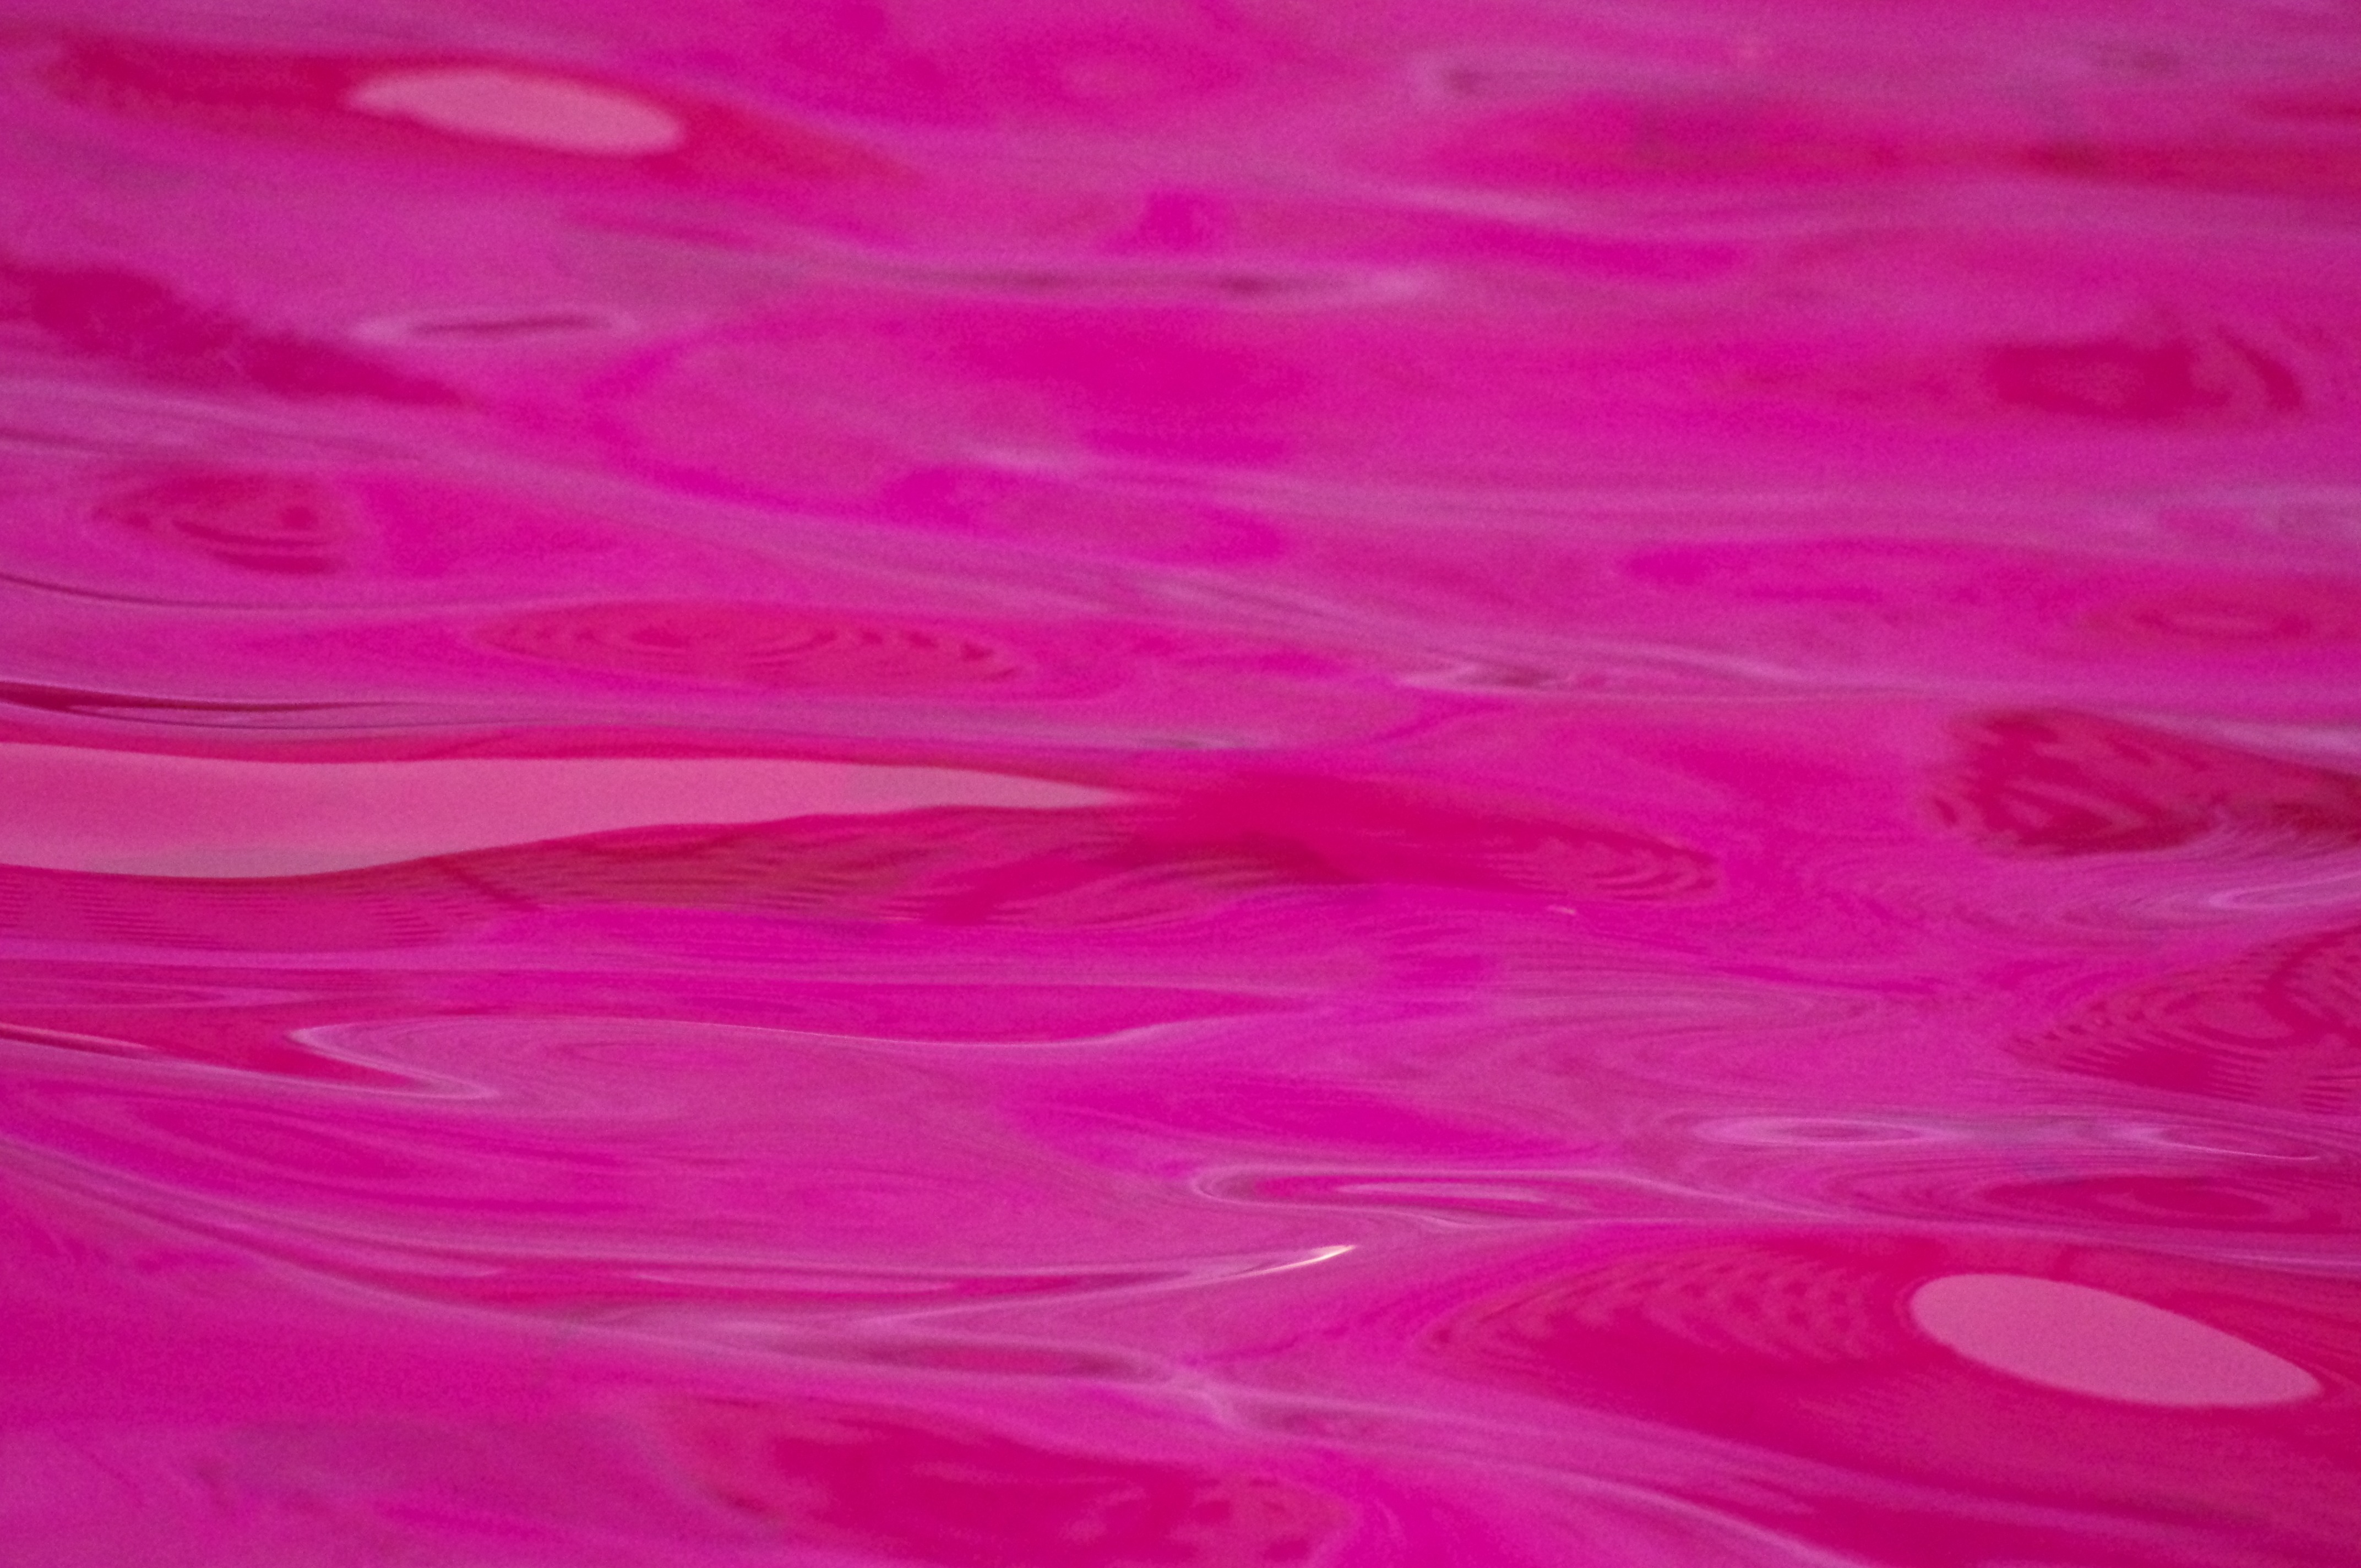
water, wing, flower, purple, petal, line, flow, red, tranquil, color, calm, pink, circle, magenta, vibrant